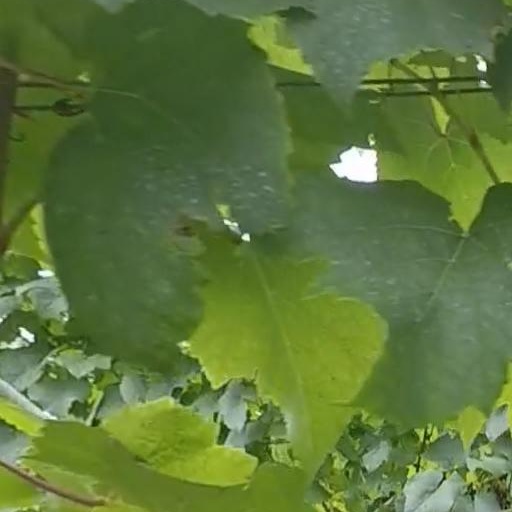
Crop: grape